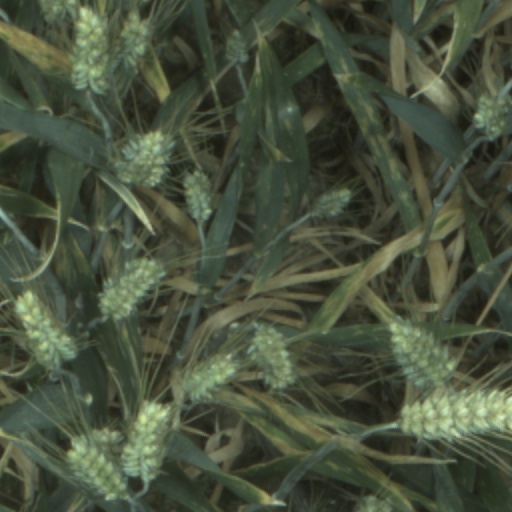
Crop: wheat